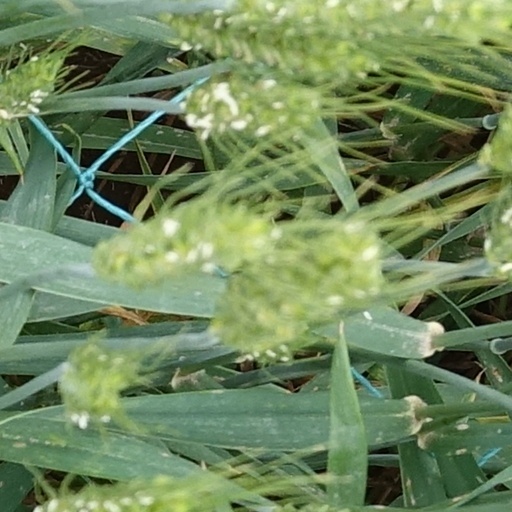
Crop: wheat